Glasgow Harbour

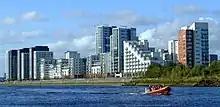
Phases 1 and 2 of Glasgow Harbour in 2011

Glasgow Harbour is a private sector urban regeneration scheme at Partick in the West End of the city of Glasgow, Scotland. It is not the history and development of the wider and internationally famous Glasgow Harbour from Glasgow Green to Clydebank which developed from the early 1800s and witnessed the birth and growth of modern shipbuilding and shipping.